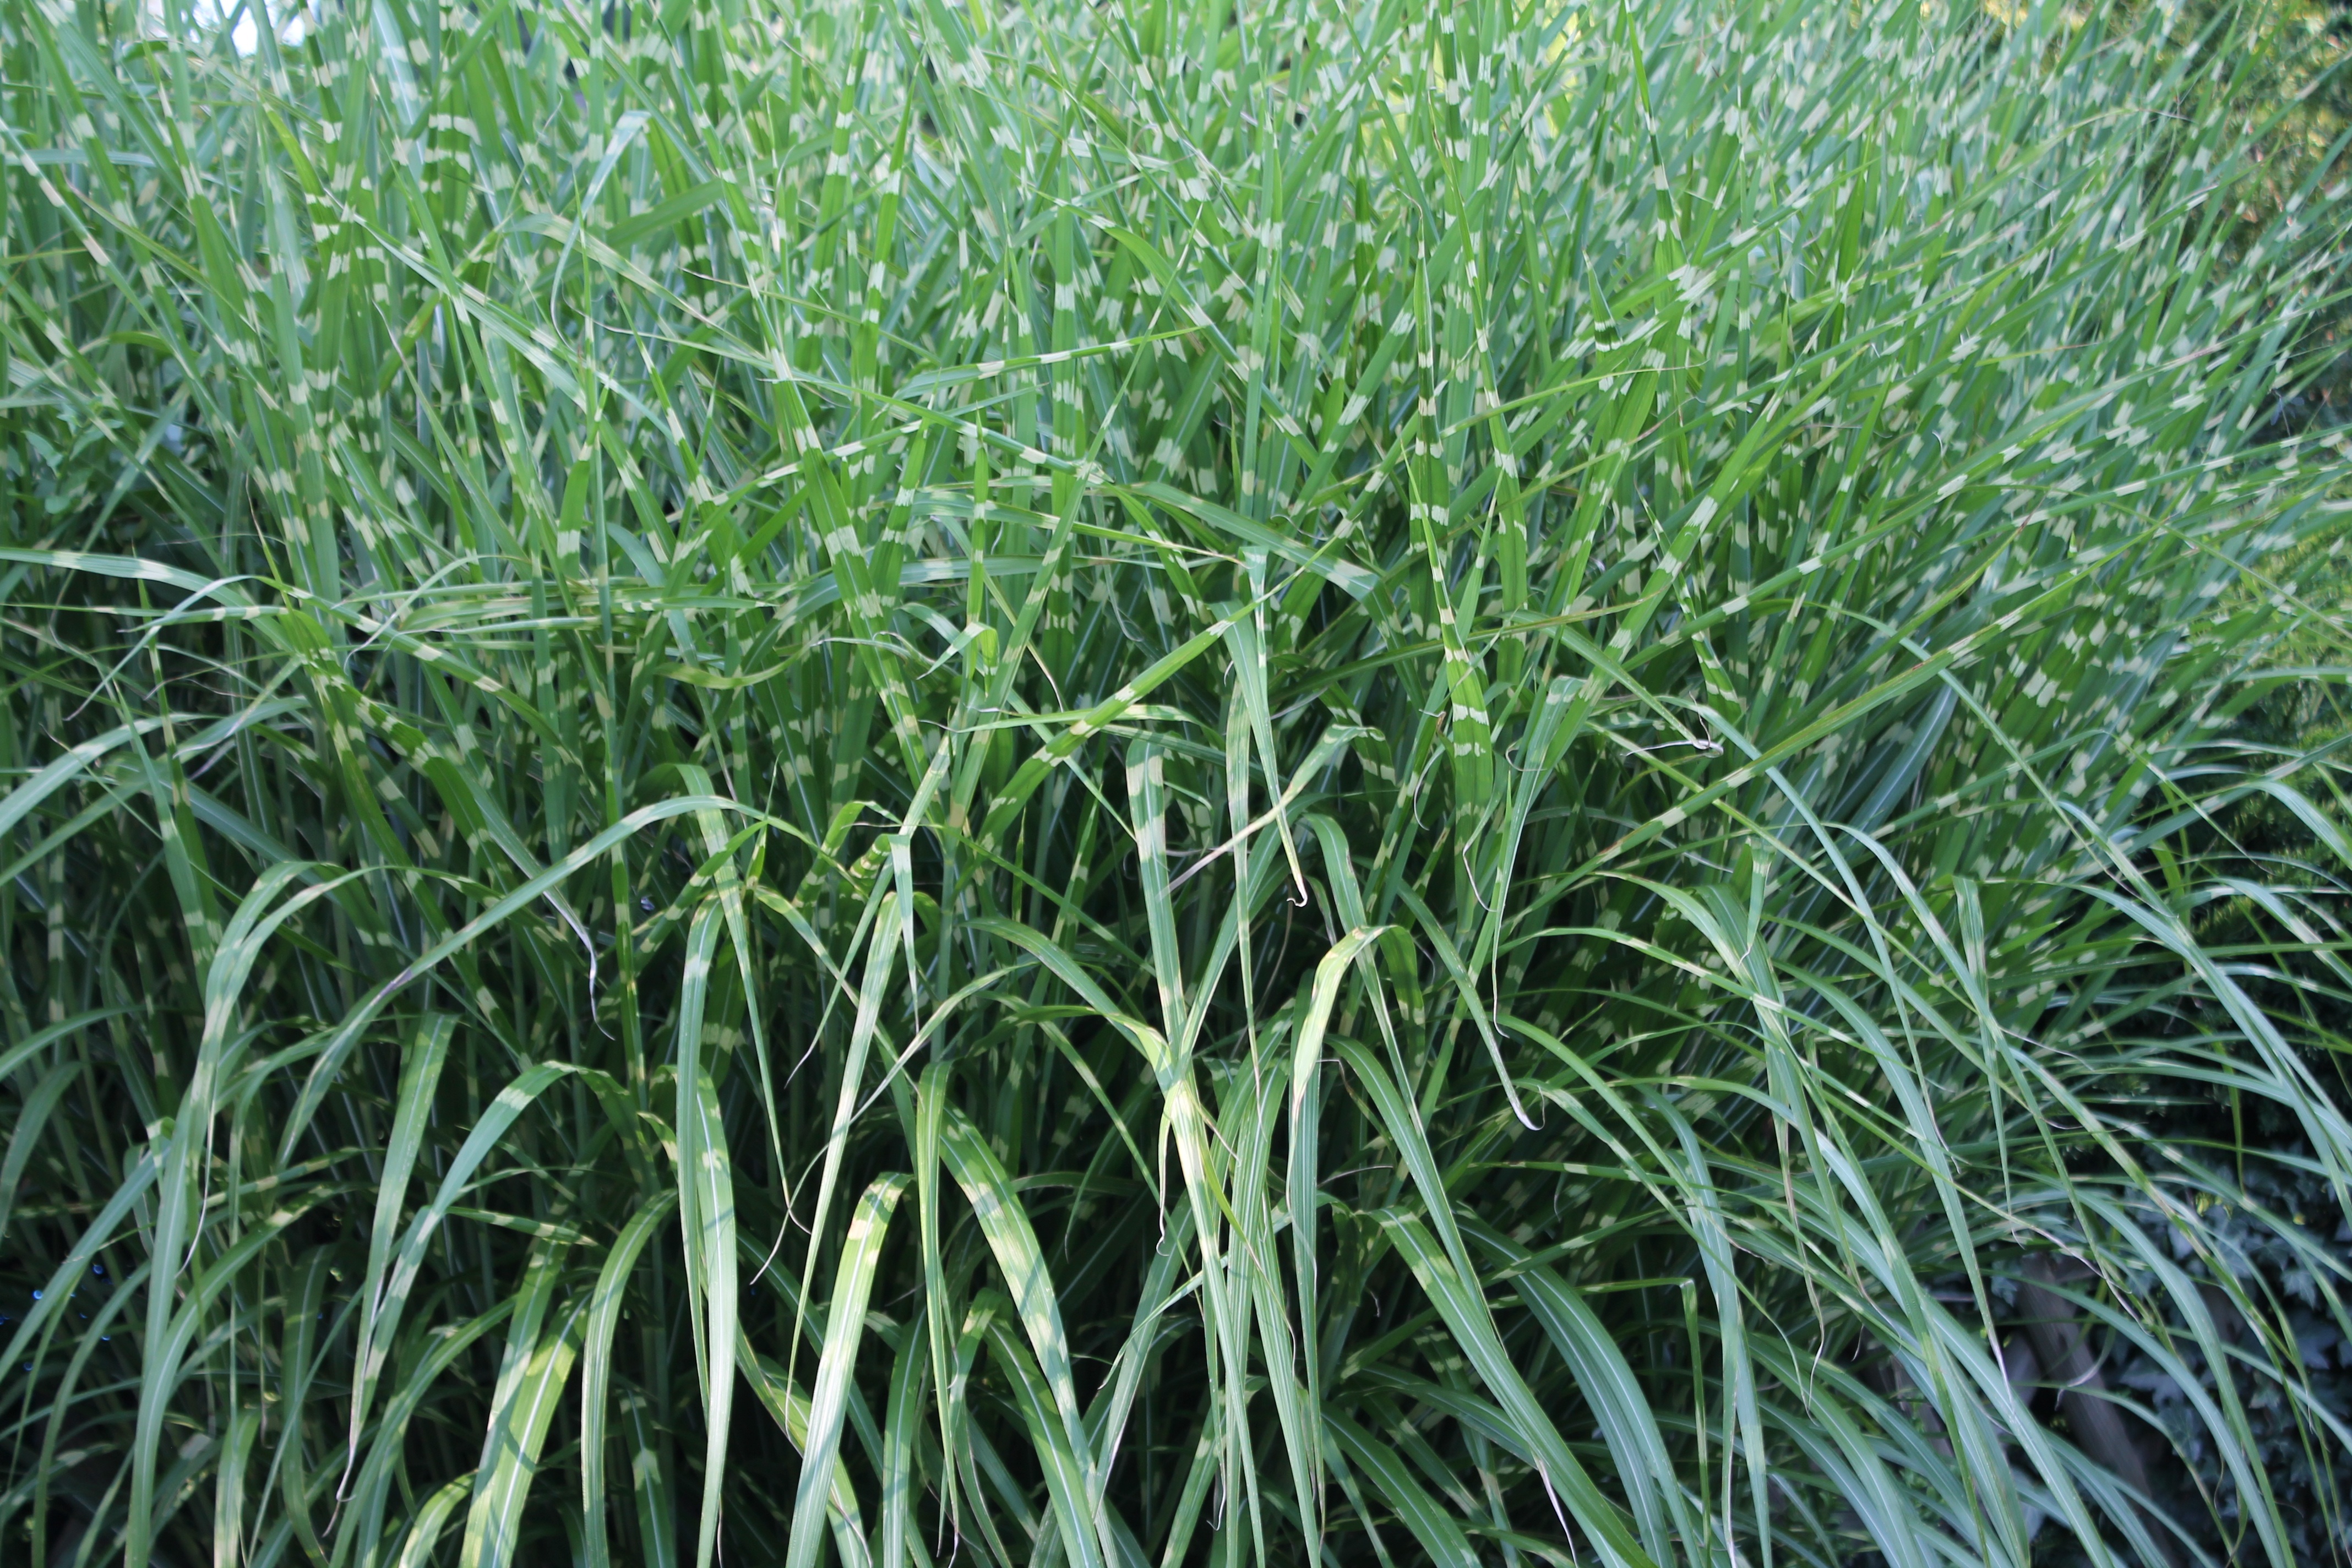
nature, grass, plant, sky, field, lawn, meadow, prairie, flower, spring, green, herb, crop, agriculture, grassland, grasses, flowering plant, chrysopogon zizanioides, sweet grass, grass family, land plant, hierochloe, phragmites